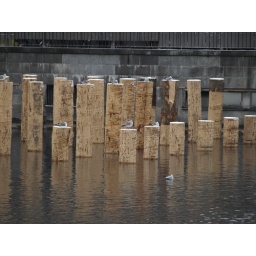
birds on piles in the river